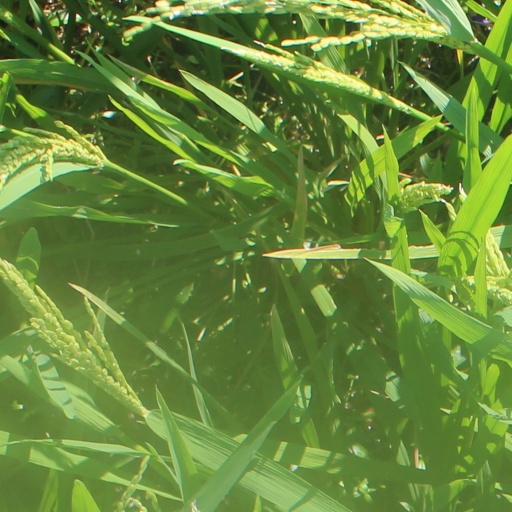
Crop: rice